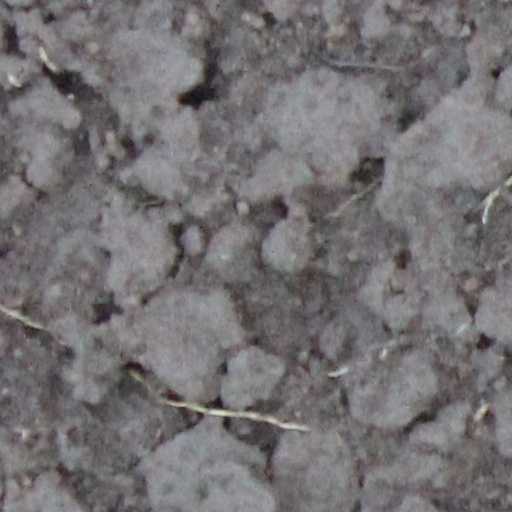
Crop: wheat